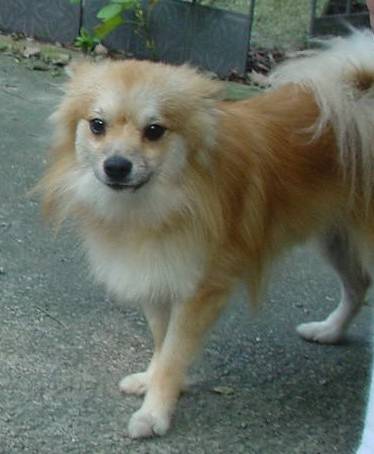
Label: dog